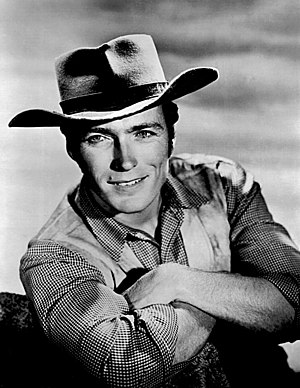
Clint Eastwood / Karriere / Tidlige arbejder
Eastwood i Rawhide, 1961.
"Clinton ""Clint"" Eastwood Jr. er en amerikansk skuespiller, filminstruktør og musiker. Clint Eastwood er en af få instruktører og skuespillere, der har vundet fem Oscarpriser. Han har fra 1971 til 2017 instrueret 35 spillefilm, 3 tv- episoder og en dokumentar.